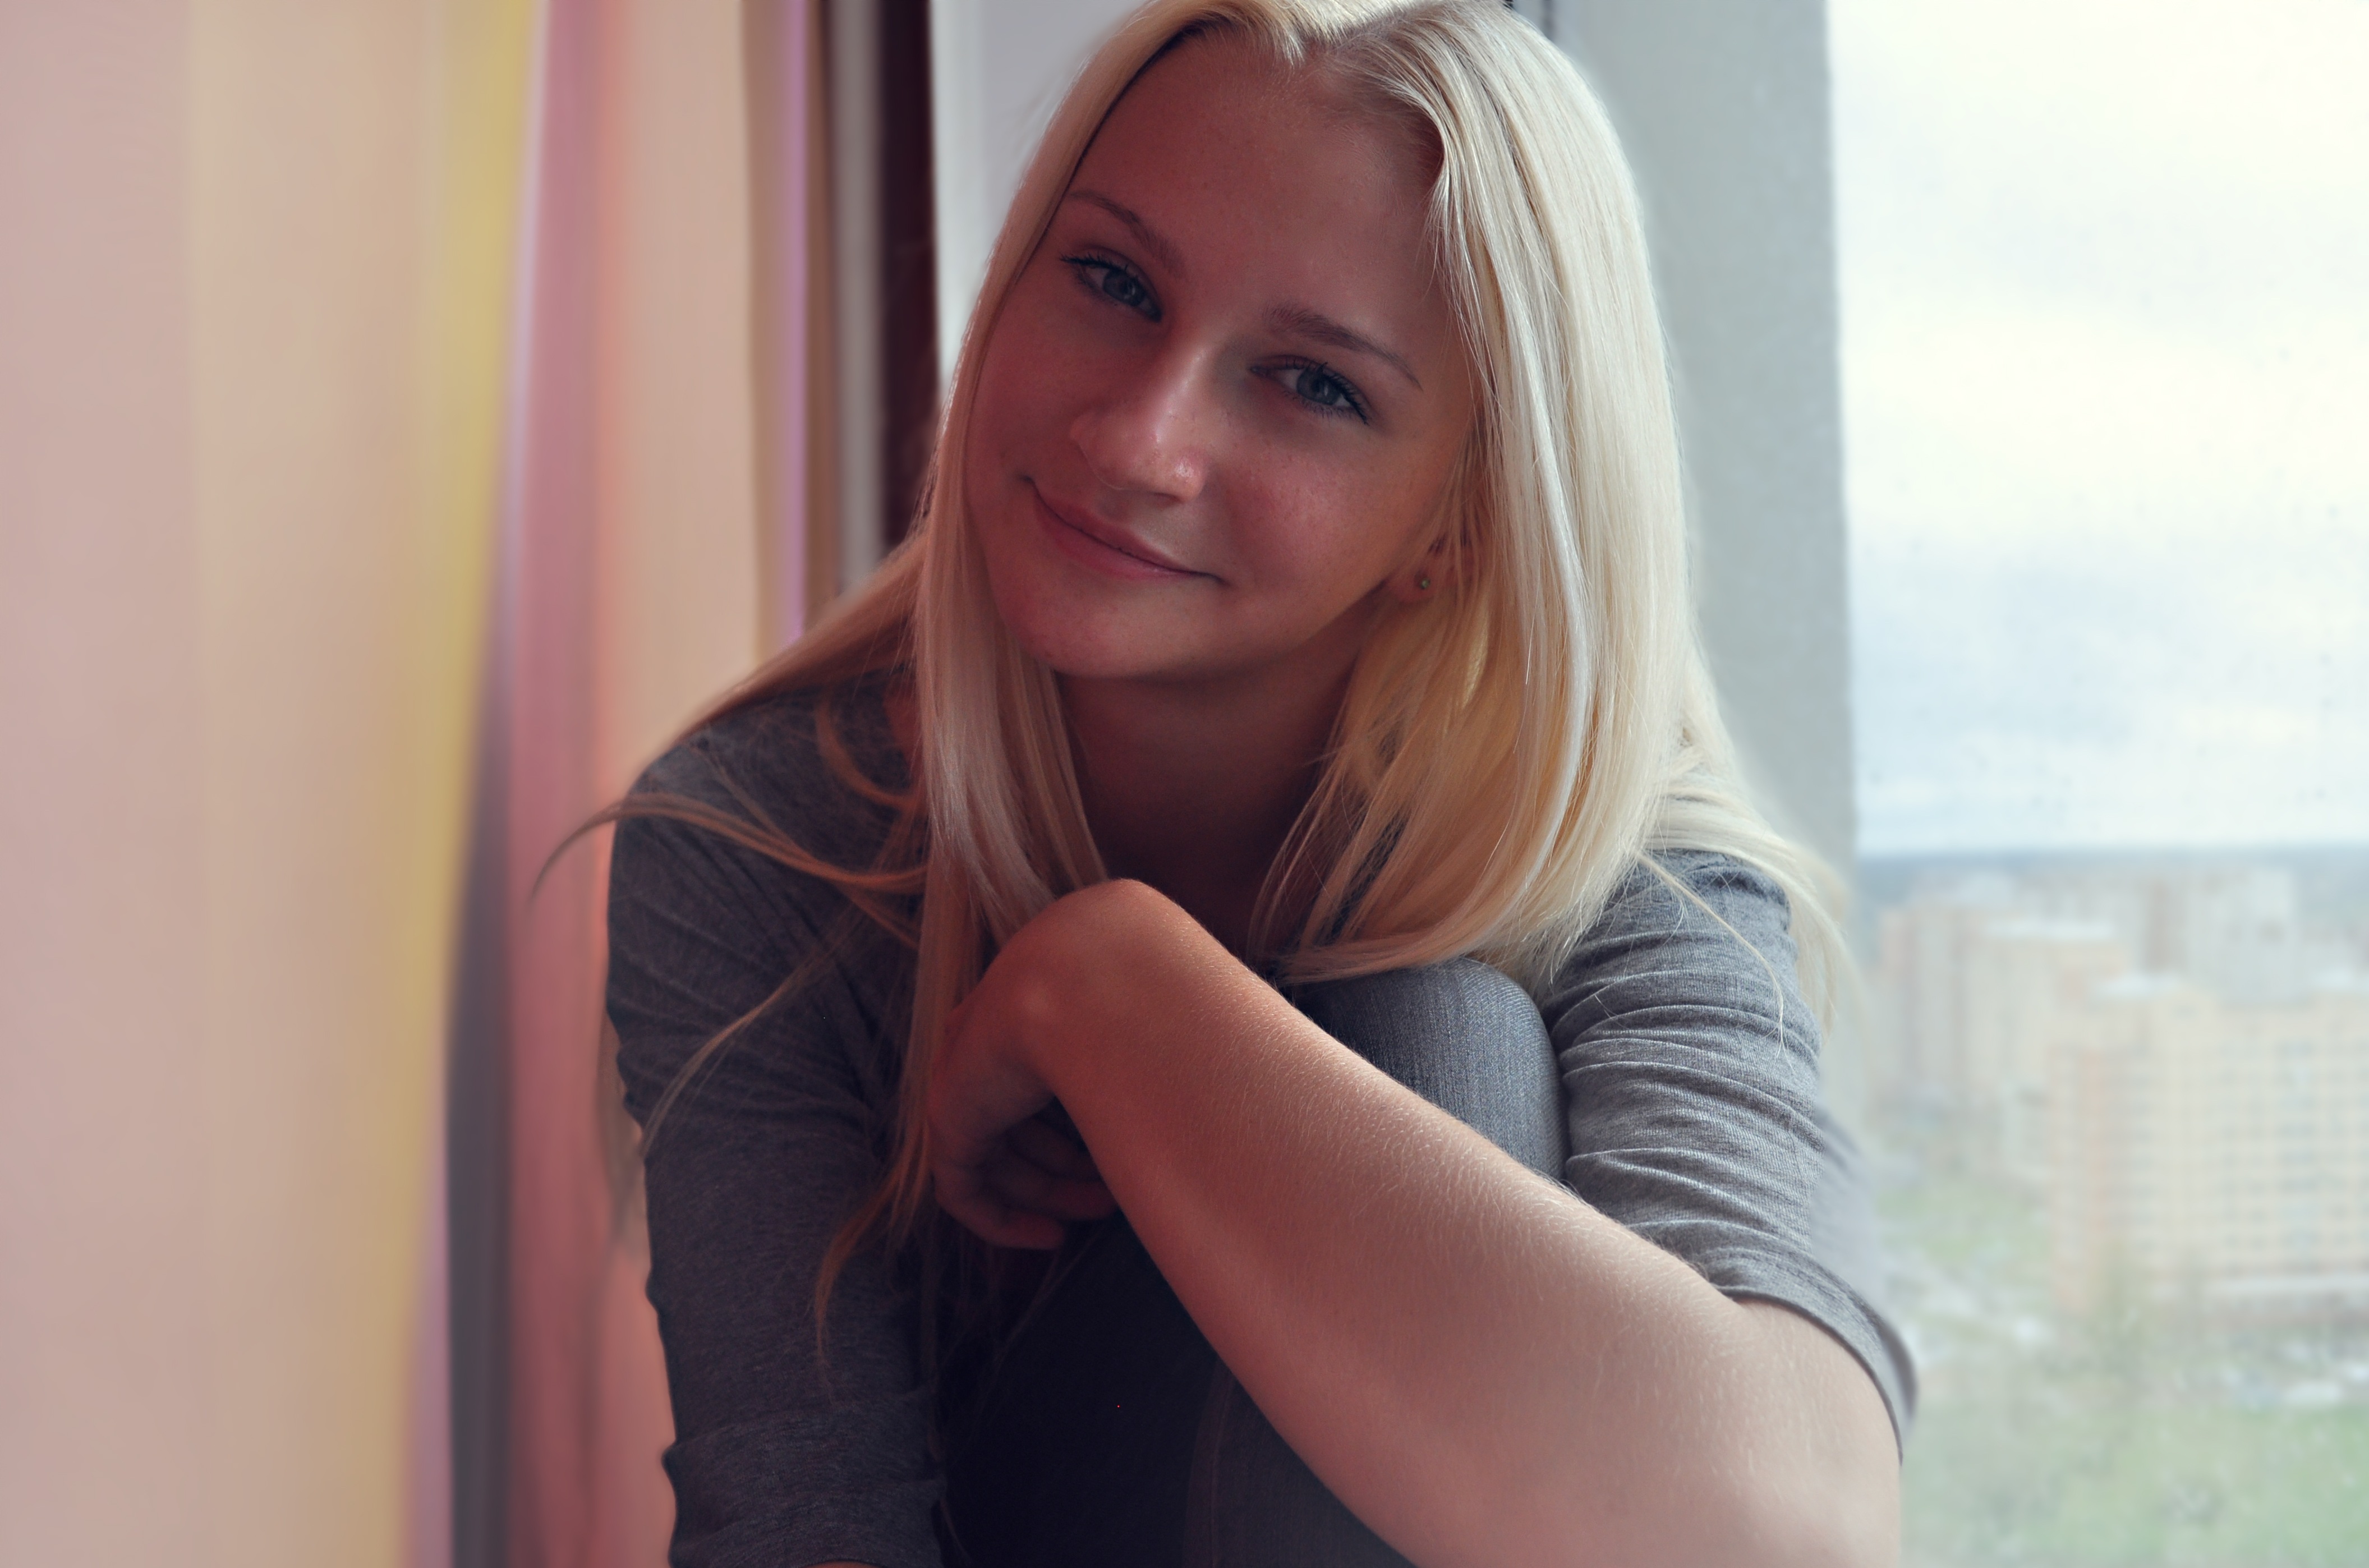
hand, person, girl, hair, photography, leg, portrait, model, fashion, clothing, lady, blonde, facial expression, hairstyle, smile, long hair, human body, face, dress, eye, head, photograph, skin, beauty, blond, photo shoot, brown hair, portrait photography, human hair color